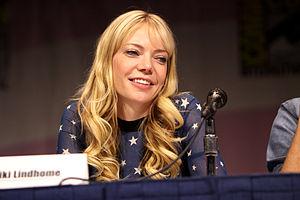
Erica « Riki » Lindhome, née le 5 mars 1979 à Coudersport, est une actrice et musicienne américaine.